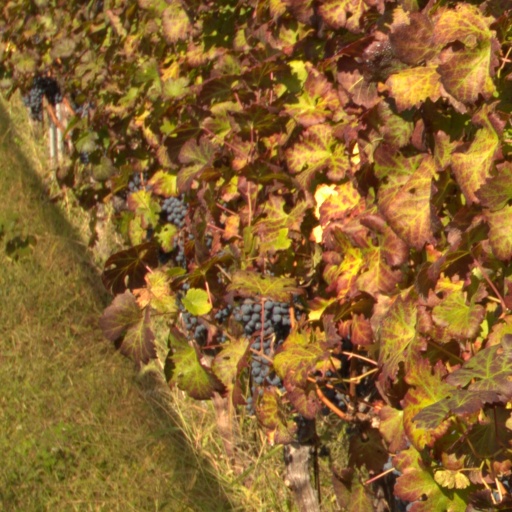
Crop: grape